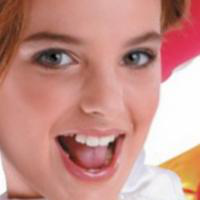
Age group: age 11-20